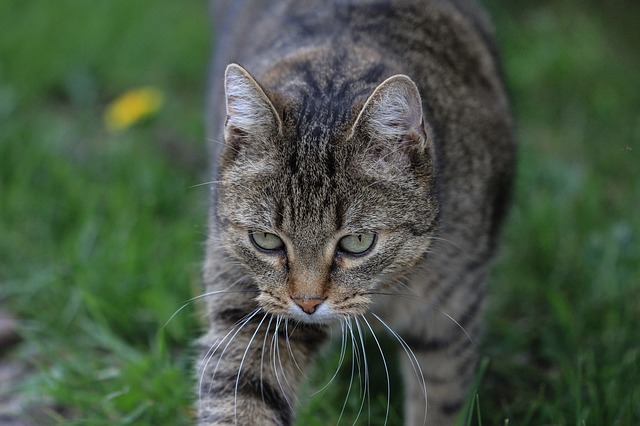
Label: gatto